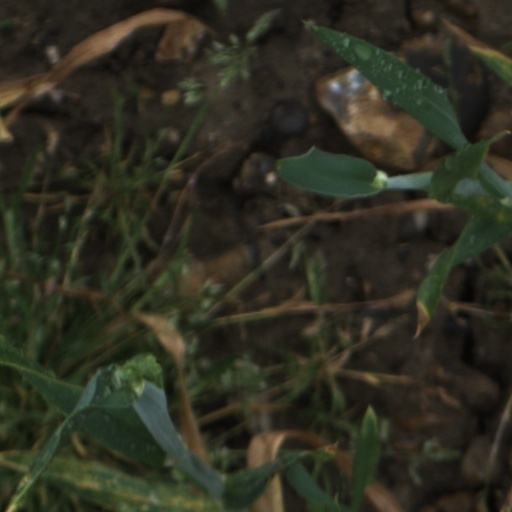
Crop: wheat